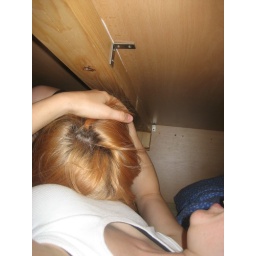
Eva getting ready to eat carmen out in drawer bed